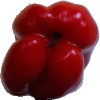
Label: Pepper Red 1